Collegiate Church of San Martino (Cerreto Sannita)

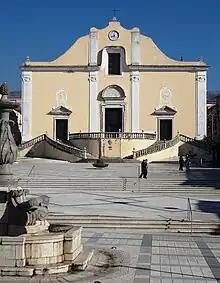
Piazza San Martino with the Dolphin Fountain (in the foreground) and the collegiate church (in the background).

The collegiate church of San Martino is a religious building located in the historic center of Cerreto Sannita.